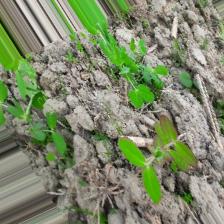
Label: Lentil Rust